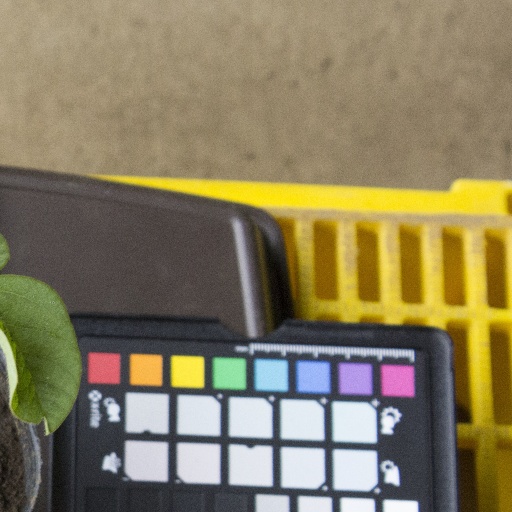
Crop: soybean